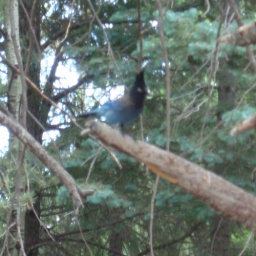
sitting here in blue jay way